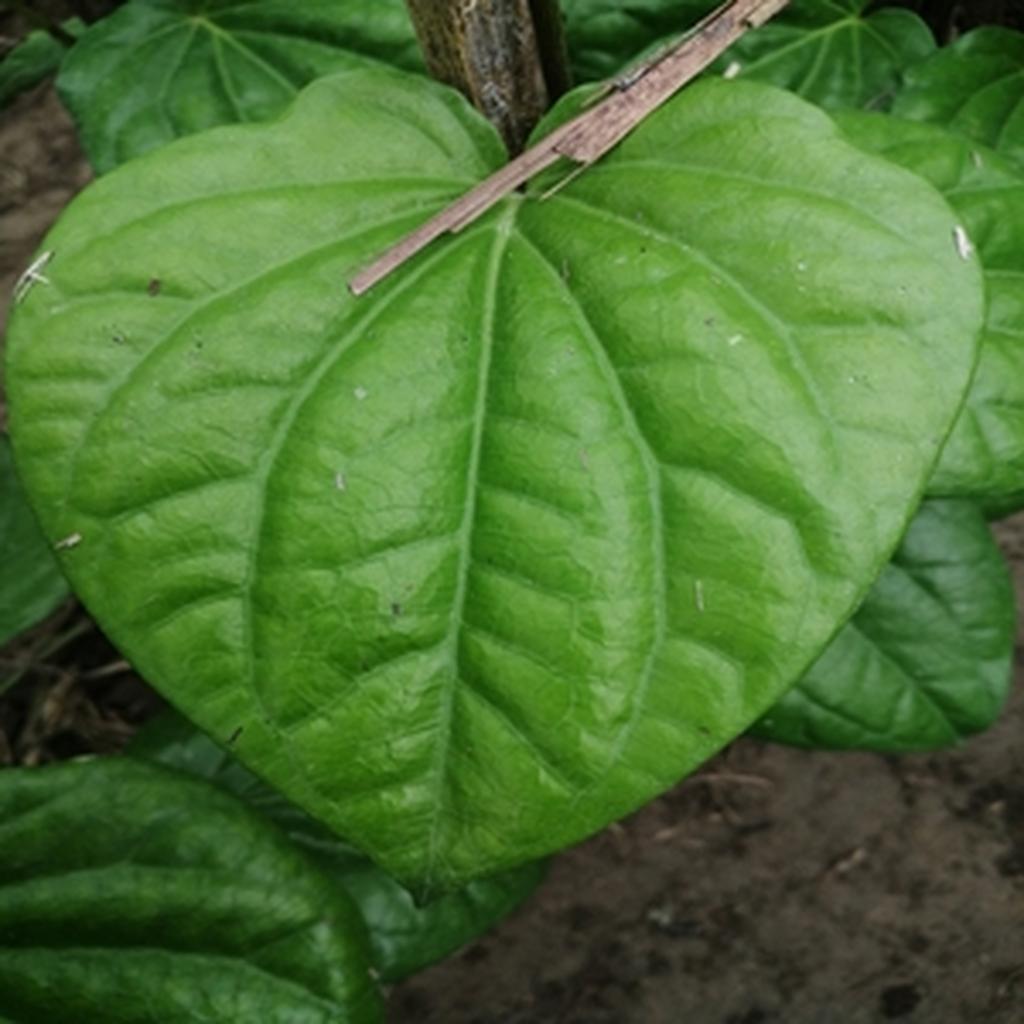
Label: Healthy_Leaf